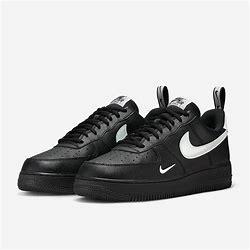
Brand: Nike
Model: Air Force